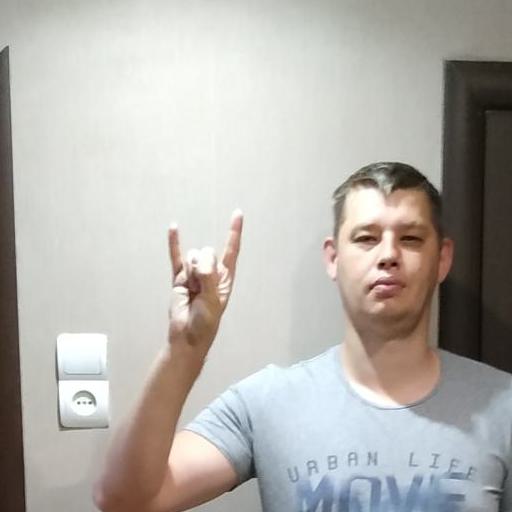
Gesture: rock